Odama

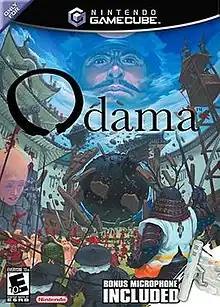
North American box art

Odama is a video game for the GameCube developed by Vivarium and Studiofake and published by Nintendo for the GameCube. The game was produced and designed by "Seaman" creator Yoot Saito. It is the penultimate GameCube game to be published by Nintendo, followed by "".